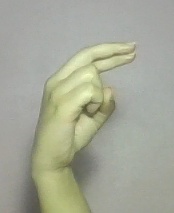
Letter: zay